Little Cleo

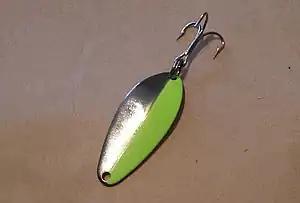
The Little Cleo

The Little Cleo is a small spoon lure made by the Acme Tackle Company which comes in nine sizes from ⁄ oz to 1 ⁄ oz, and in different color combinations. Created in 1953 by the New York City songwriter C.V. "Charlie" Clark, Little Cleo according to "Outdoor Life" is one of the most popular lures in use today and is one of the 50 greatest lures of all time according to "Field & Stream".